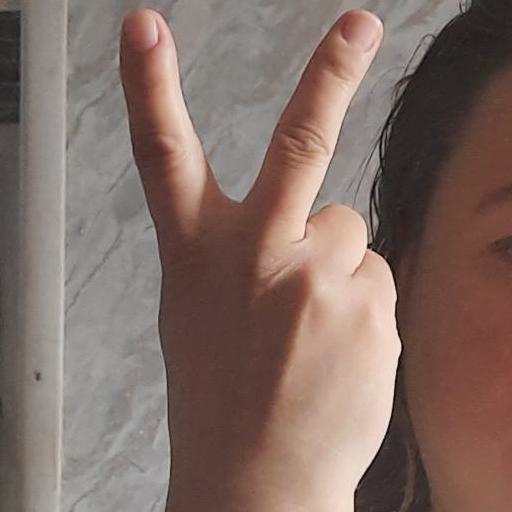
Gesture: peace_inverted